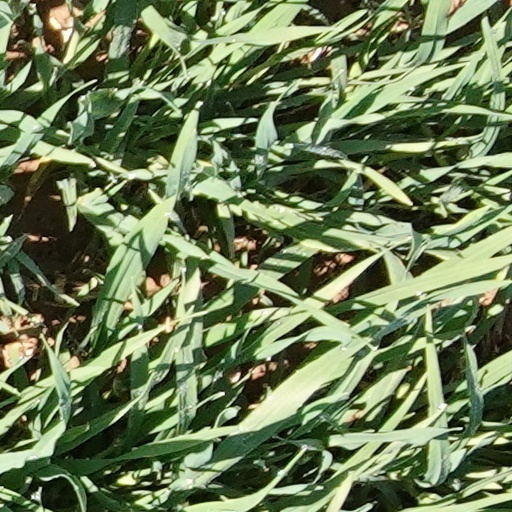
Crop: wheat